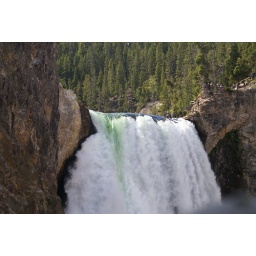
Okay Kiddos, What makes the green appear in the water going over the falls.